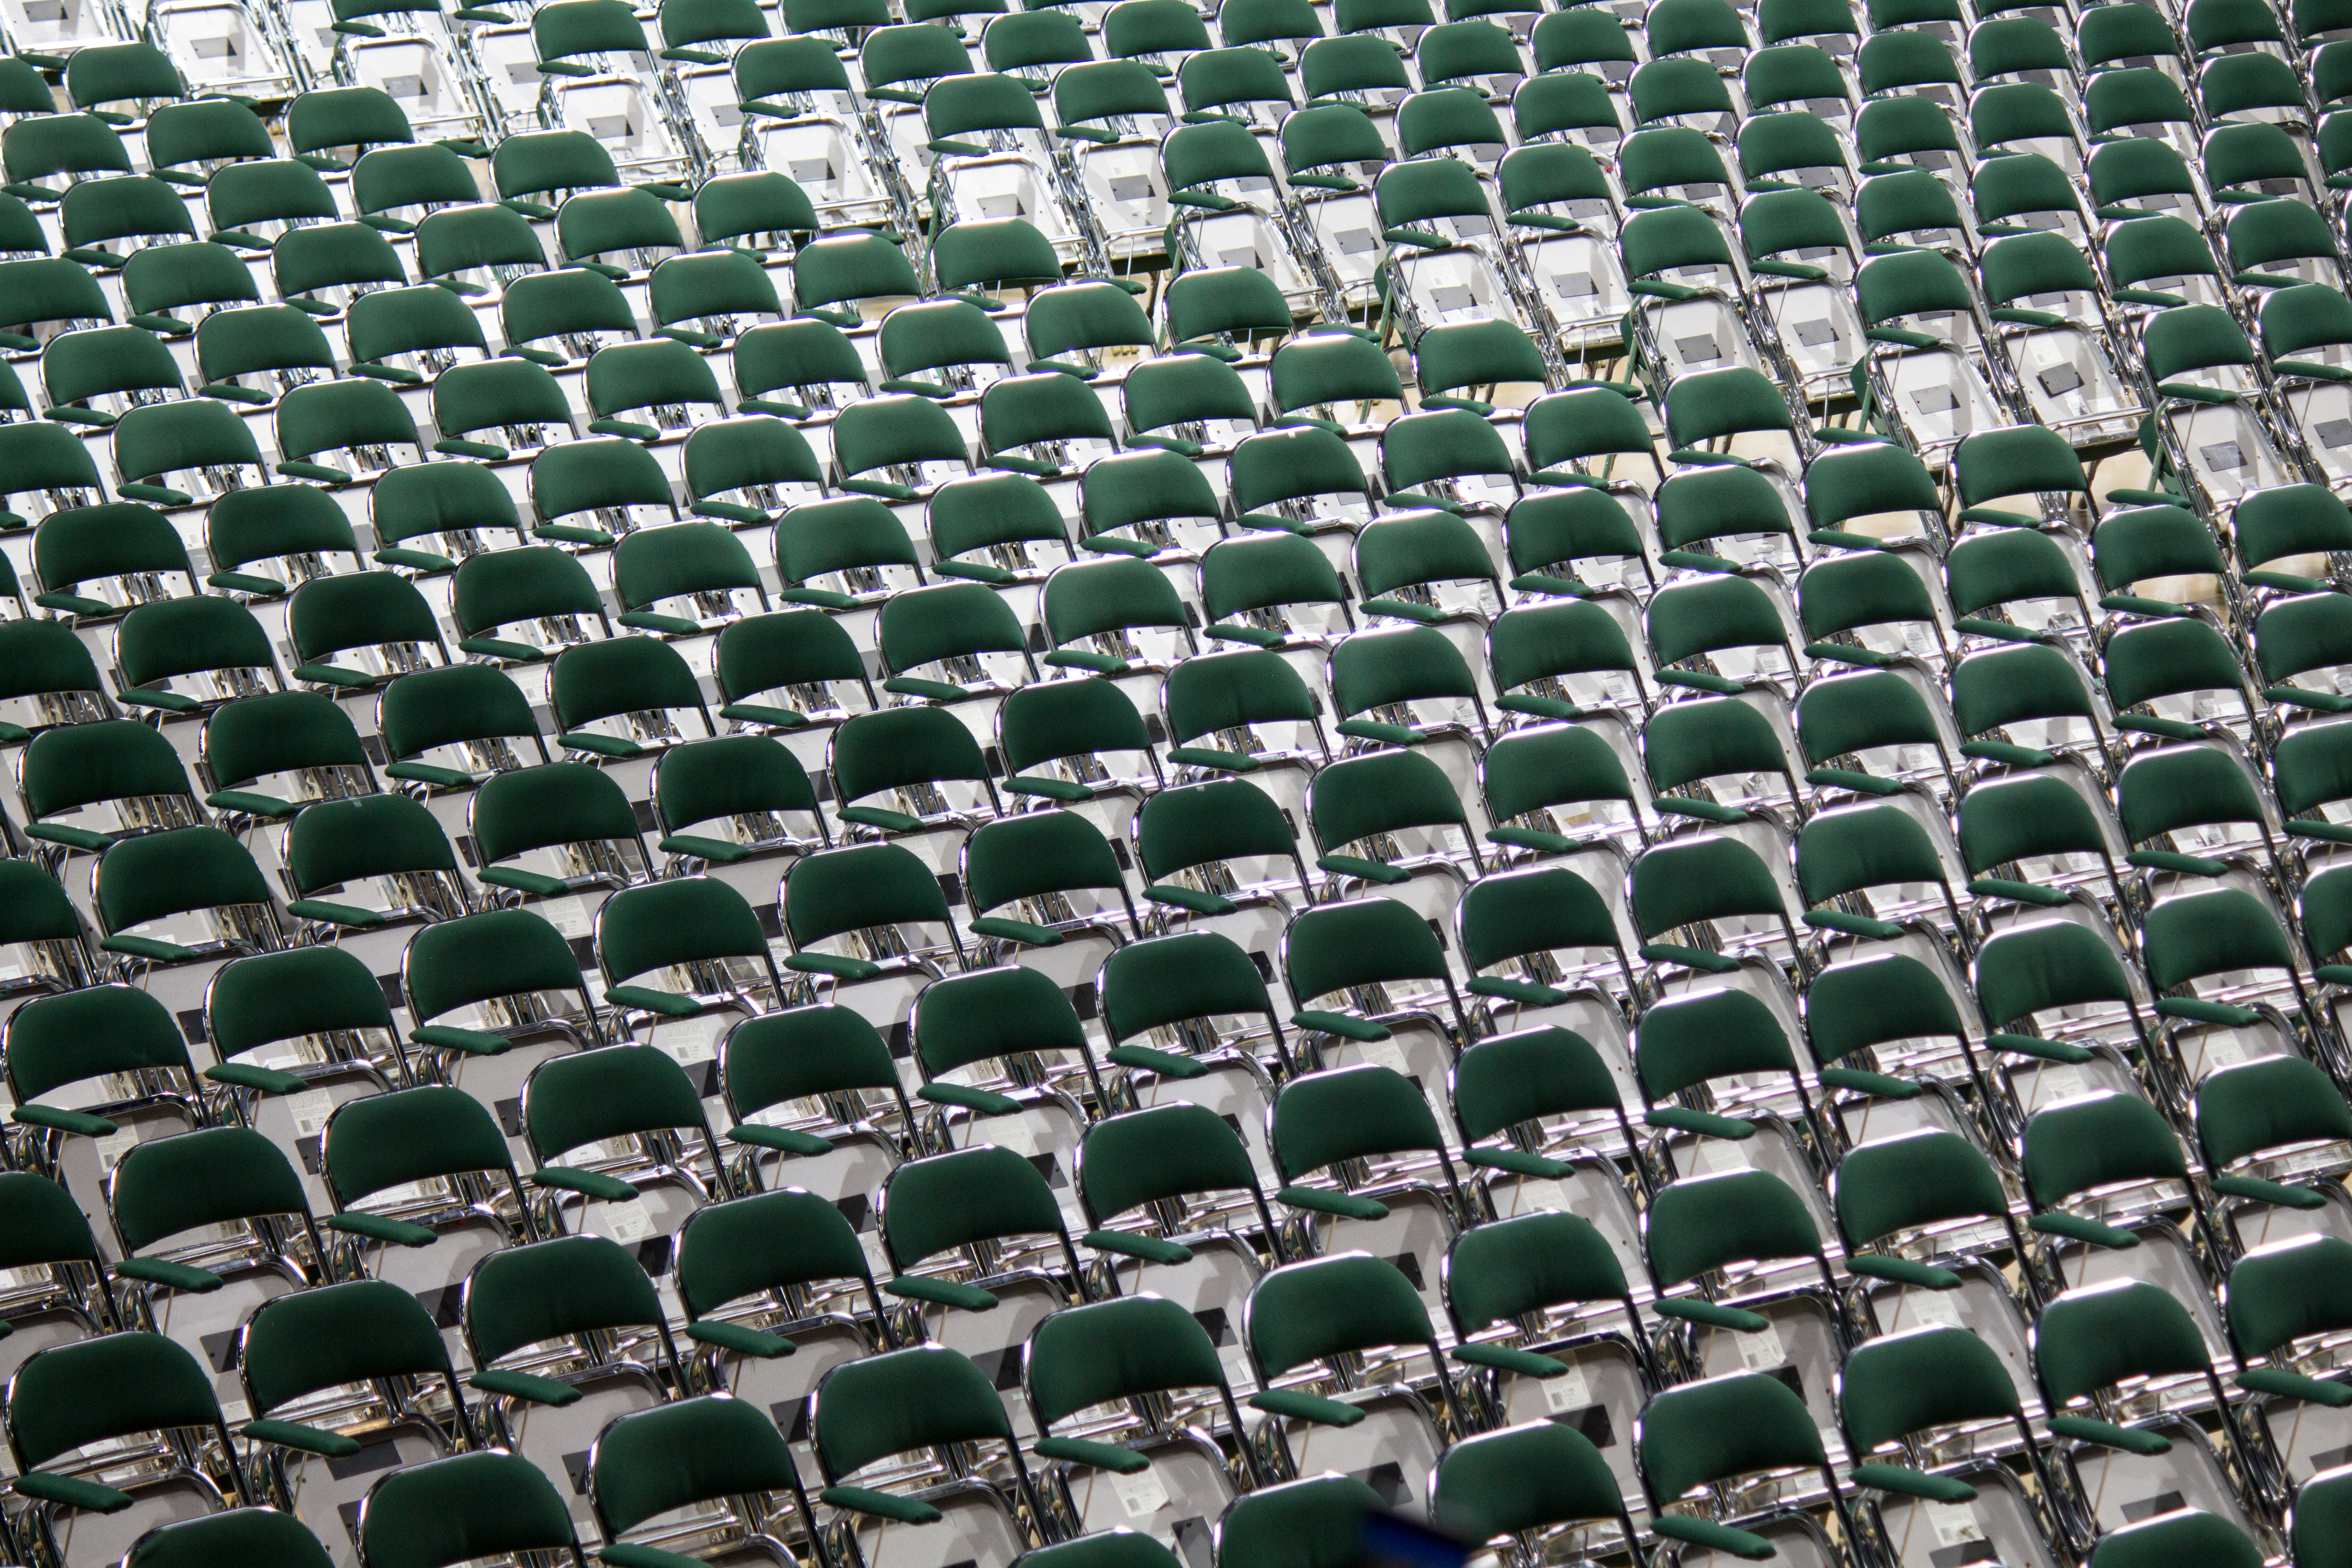
structure, auditorium, pattern, line, empty, stadium, material, grandstand, colour, chairs, rows, net, mesh, seats, flooring, sport venue, coolor